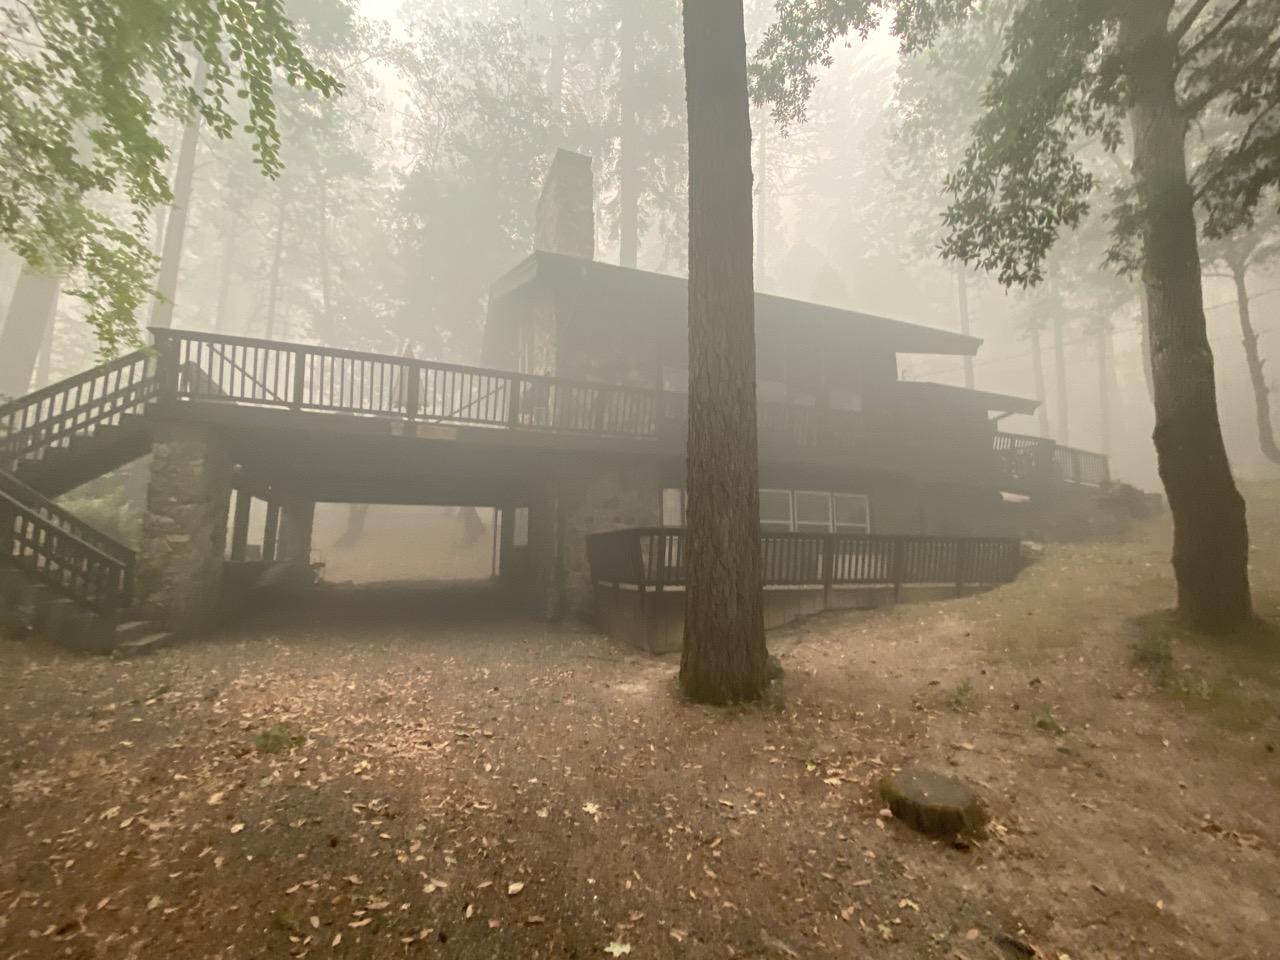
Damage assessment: no_damage